Matteo Salvini

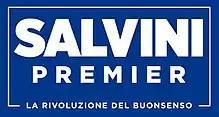
The logo chosen by Salvini for the 2018 electoral campaign, inspired by the campaign logo of Donald Trump's 2016 campaign for President

The party's growing popularity among voters was reflected also in a constant rise in opinion polls. A December 2014 Ipsos poll showed that Salvini's approval rating had increased by from 28% to 33%, "cementing his position as a rising political force in Italy".